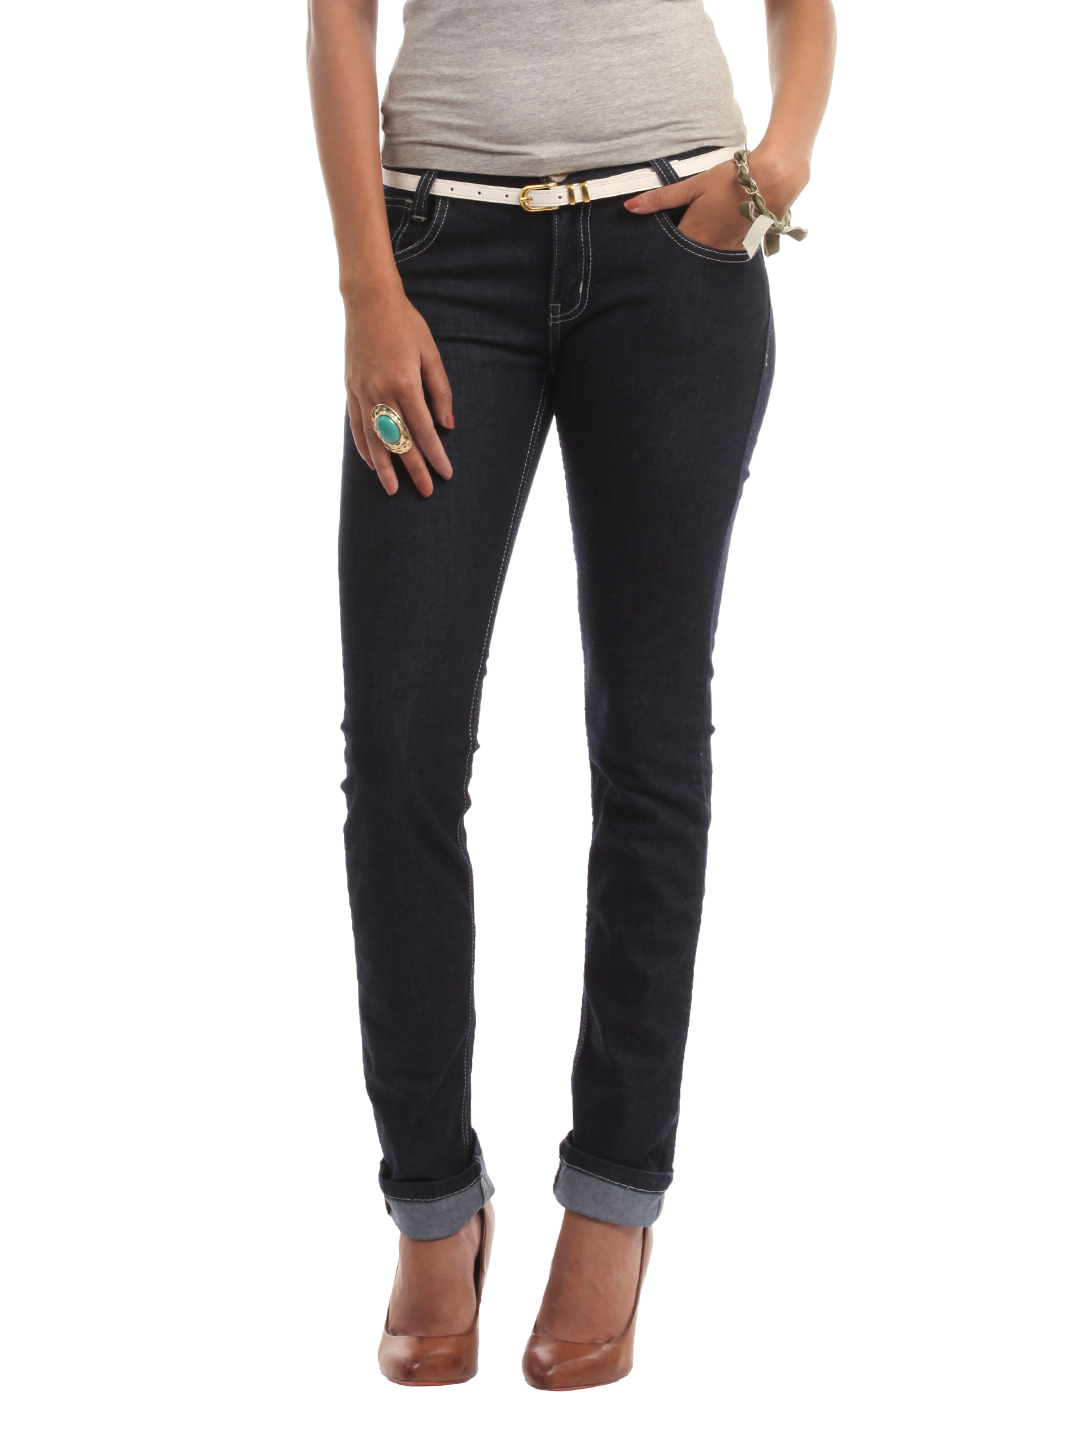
Wrangler Women Navy Blue Molly Jeans
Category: Apparel / Bottomwear / Jeans
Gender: Women
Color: Navy Blue
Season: Summer 2012
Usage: Casual